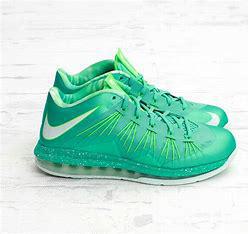
Brand: Nike
Model: Lebron 10